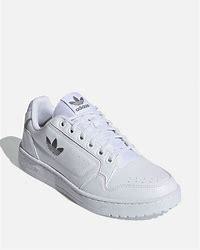
Brand: Adidas
Model: NY 90